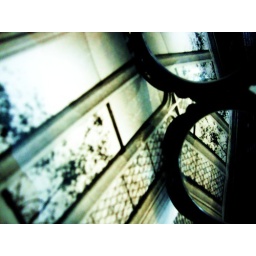
mirrors against developed pictured in black and white in the dark room